Thames school of chartmakers

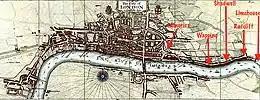
The eastern suburbs of early modern London where chartmakers plied their trade

The Thames school of chartmakers was a small group of English nautical chartmakers who plied their trade in streets and alleys leading down to the waterfront on the north Bank of the Thames, east of the Tower of London. Active between 1590 and 1740, they were critically involved in England's maritime affairs, yet the school was not identified by modern scholars until 1959.